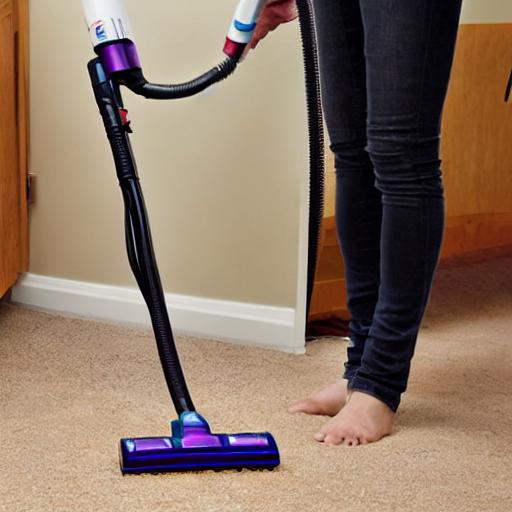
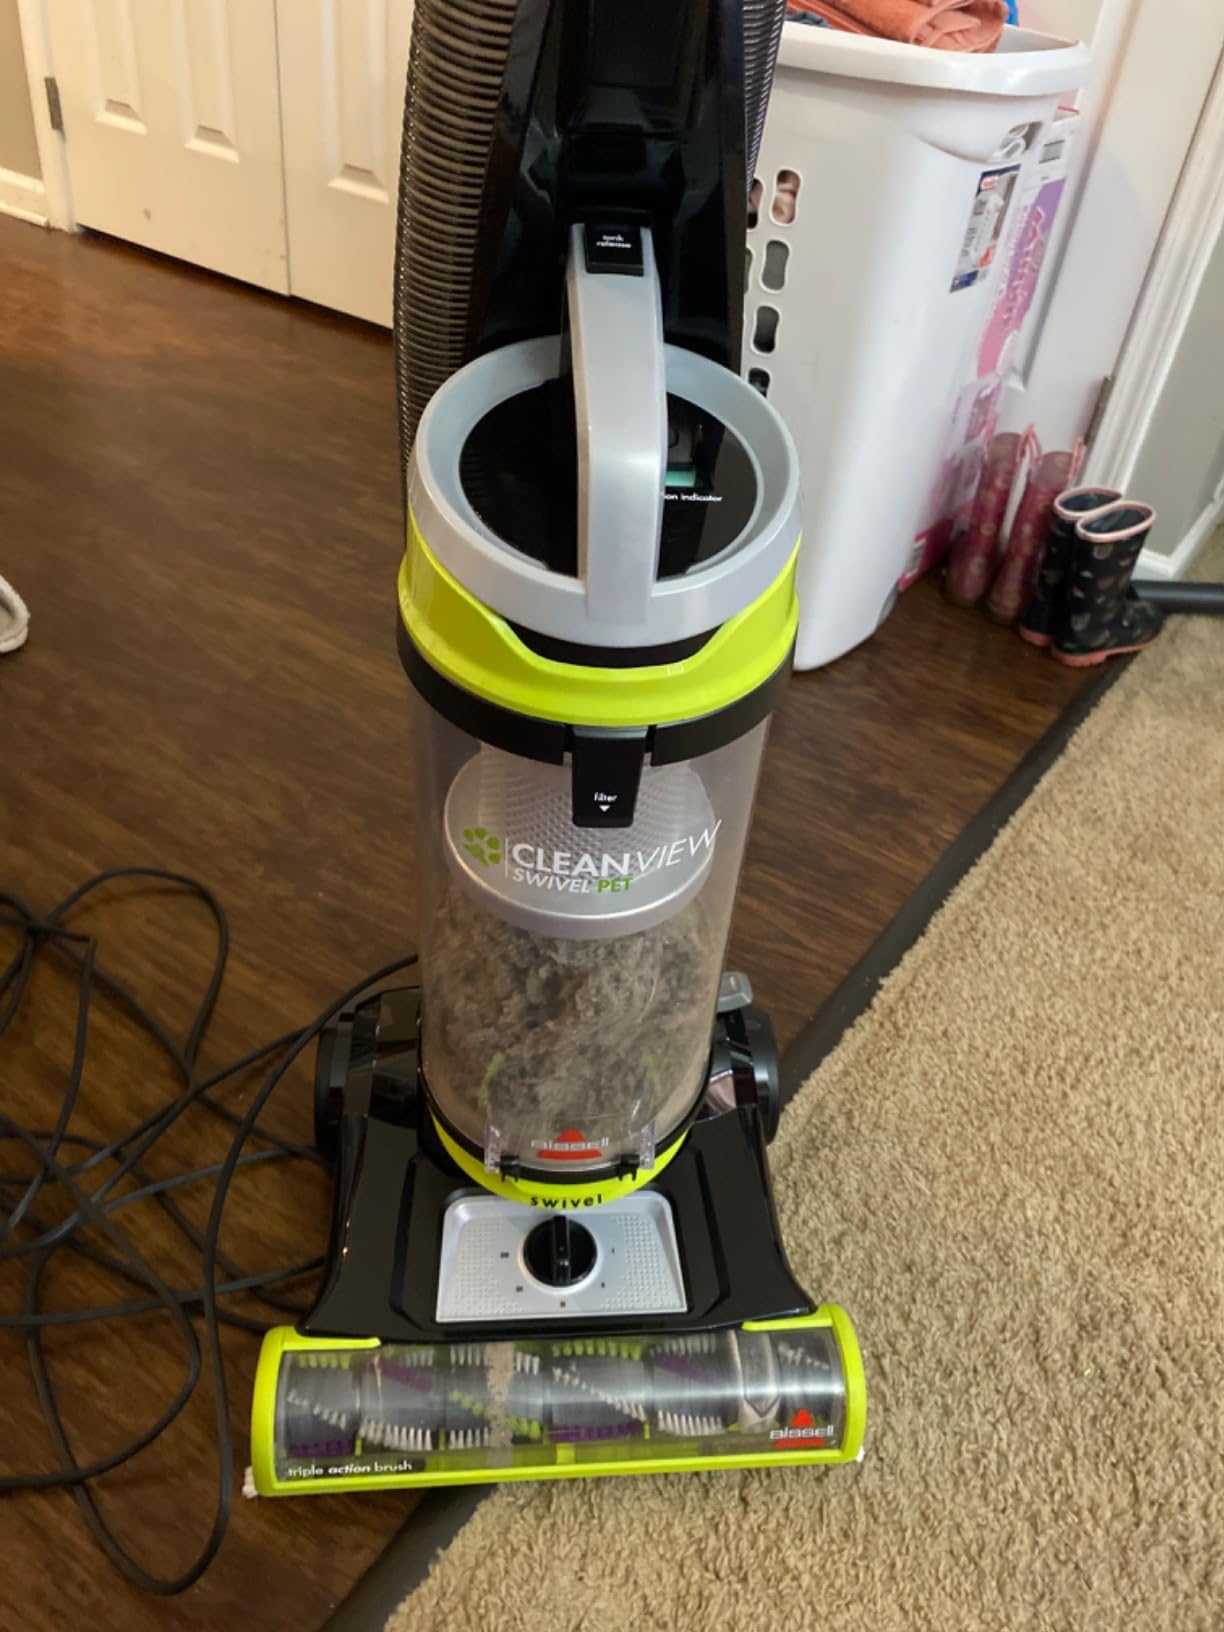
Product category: items_vacuum
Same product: no